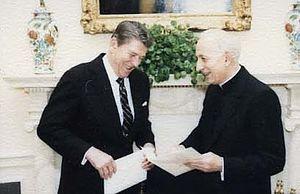
Pio Laghi, né le 21 mai 1922 près de Forlì en Italie et mort le 11 janvier 2009, est un cardinal italien, nonce apostolique émérite et préfet émérite de la Congrégation pour l'éducation catholique.